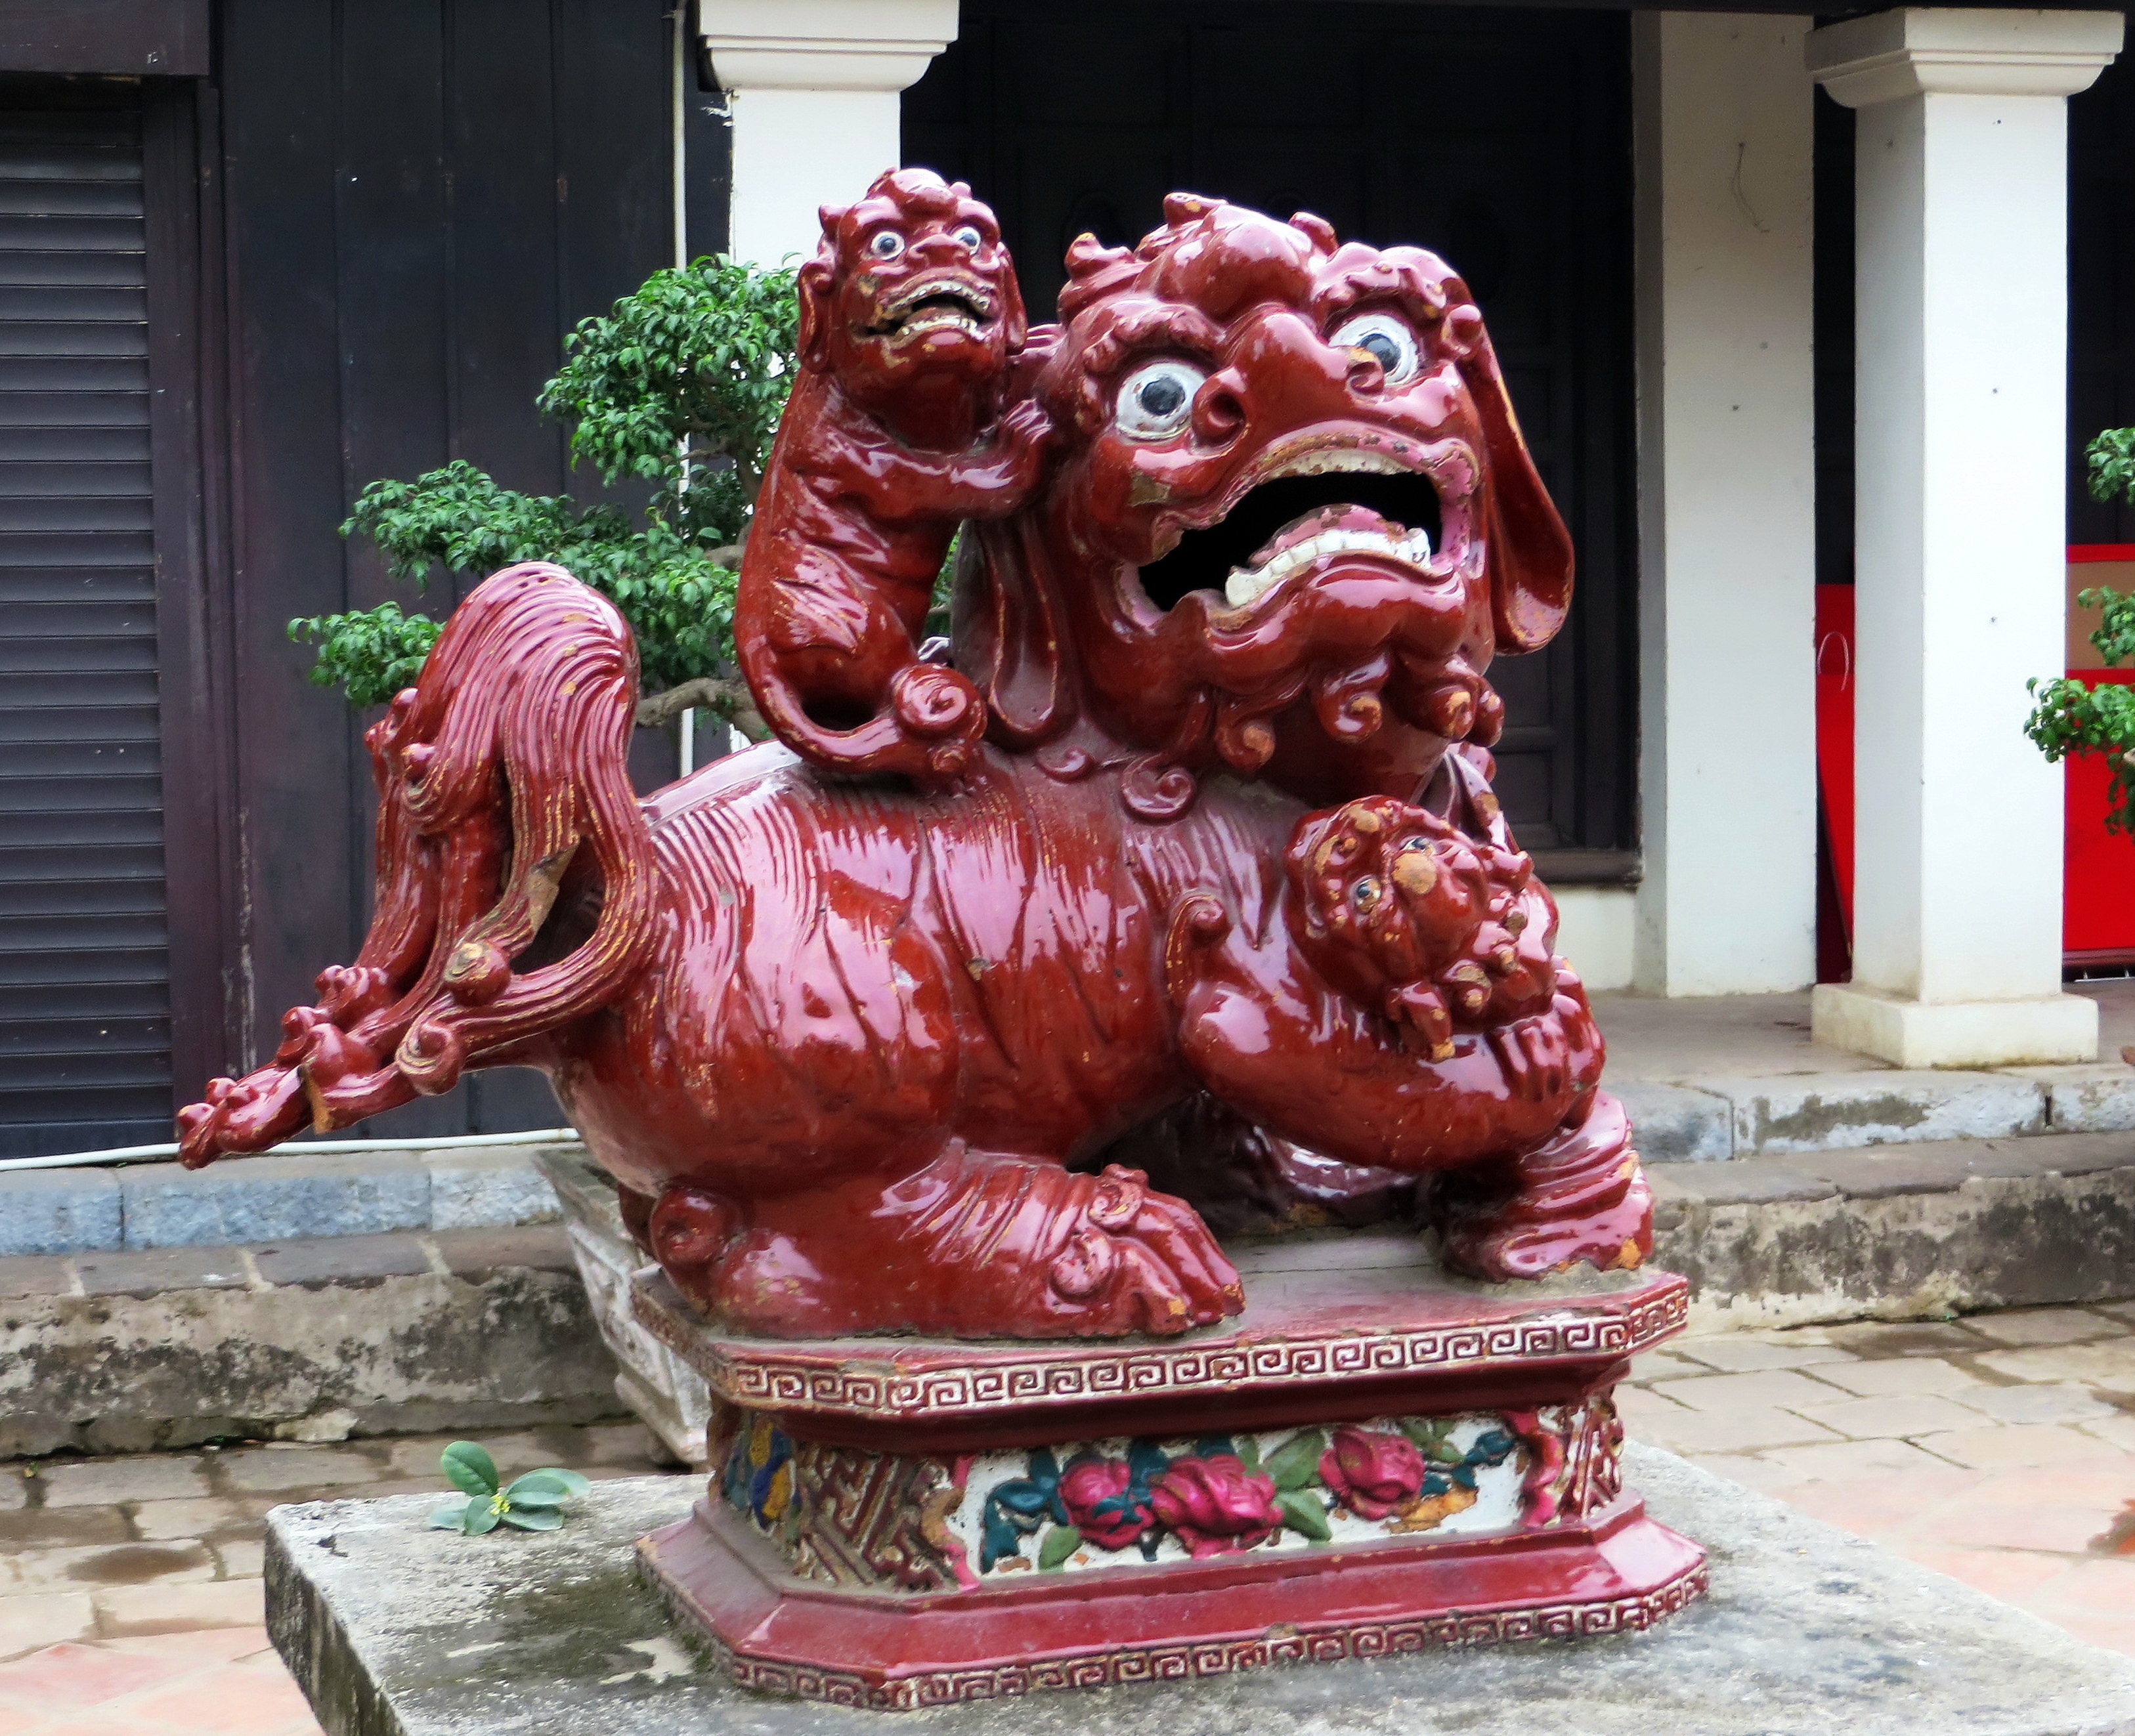
monument, statue, red, viet nam, sculpture, art, temple, dragon, carving, hanoi, hindu temple, temple of literature